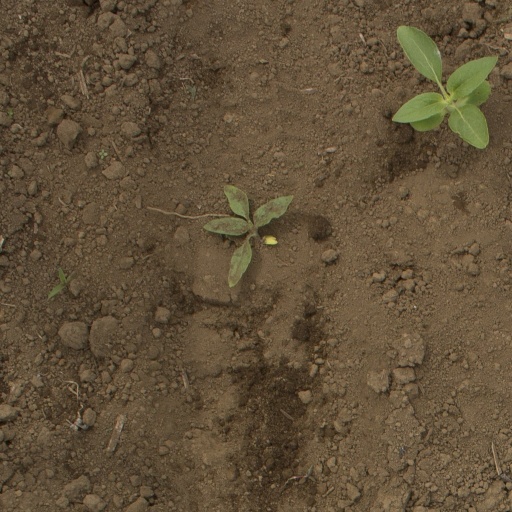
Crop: Jerusalem artichoke